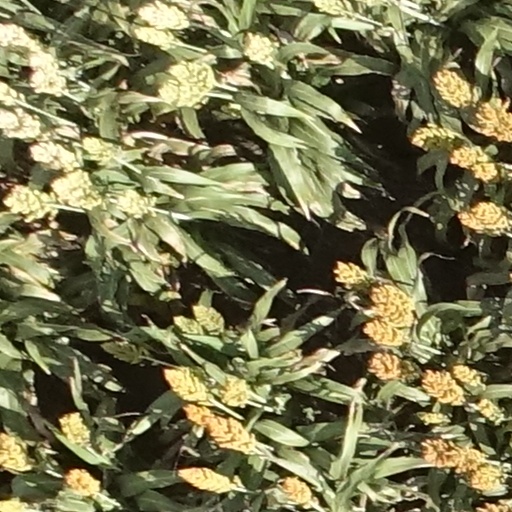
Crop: sorghum